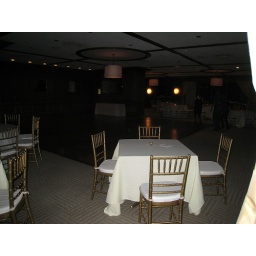
View of the Dance floor taken while standing in the &amp;quot;head table&amp;quot; area.